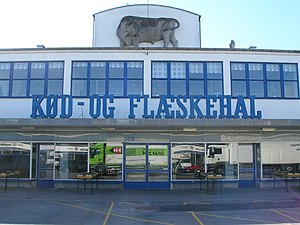
Poul Holsøe / Værker / Som Københavns stadsarkitekt, sammen med en lang række medarbejdere / Øvrige offentlige anlæg
Den hvide Kødby, København (1934)
Poul Fiedler Holsøe var en dansk arkitekt, der var stadsarkitekt og borgerrepræsentant i Københavns Kommune. Han er en af de væsentligste eksponenter for nyklassicisme og Bedre Byggeskik.